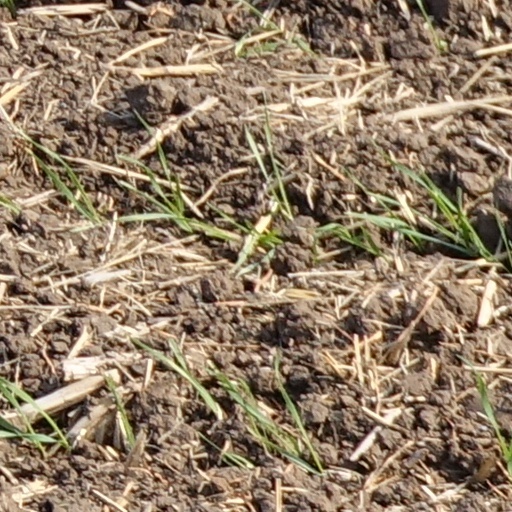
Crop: wheat